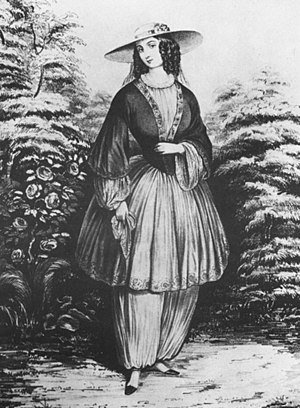
Reformdragten
"""Bloomers"" fra 1850'erne"
Reformdragten eller Bloomer-dragten efter den amerikanske feminist Amelia Bloomer, var en kvindedragt der bestod af bukser i tyrkisk snit med et kort skørt over.